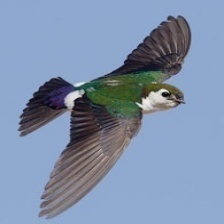
Species: VIOLET GREEN SWALLOW
Scientific name: TACHYCINETA THALASSINA